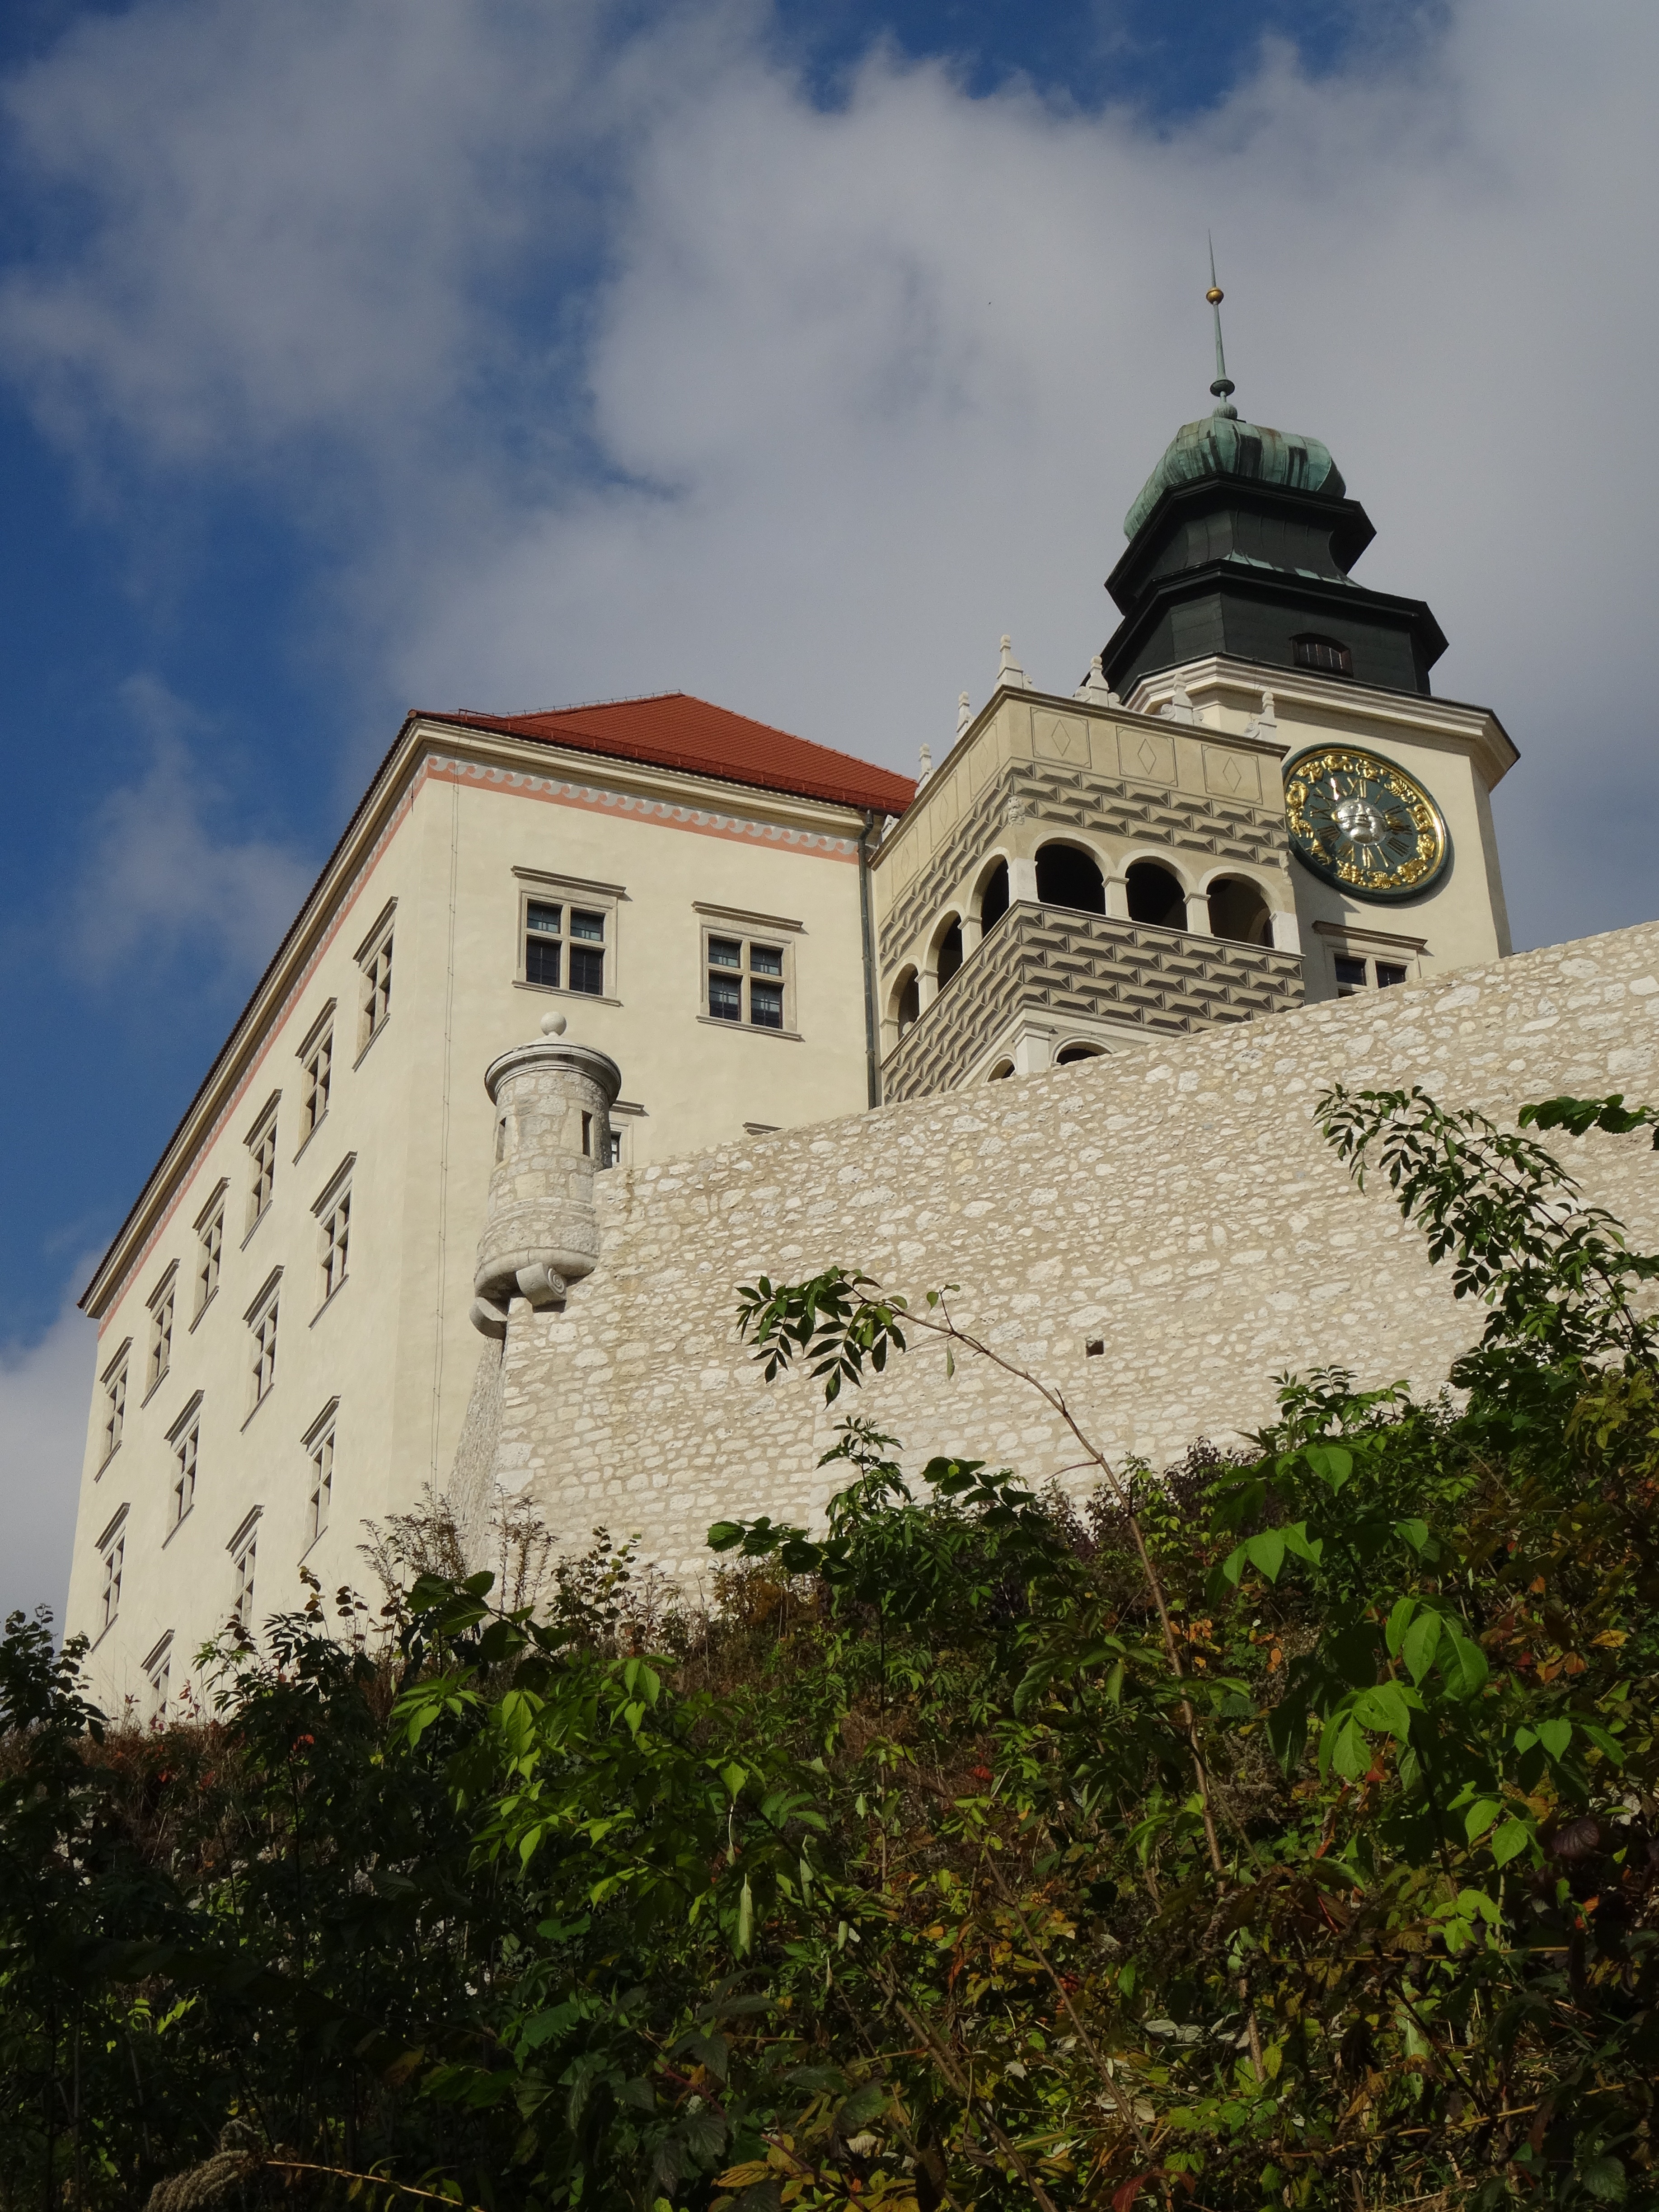
landscape, architecture, building, chateau, monument, tower, autumn, castle, landmark, church, chapel, fortification, place of worship, monastery, poland, the museum, pieskowa ska a castle